Mirko Hrgović

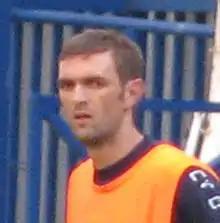
Hrgović in 2008

Mirko Hrgović (born 5 February 1979) is a Bosnian professional football manager and former player currently working as an assistant coach for the Bosnia and Herzegovina national team.